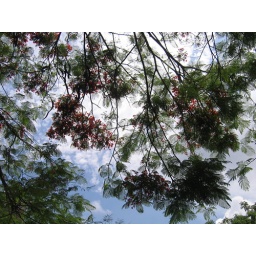
Blue, red and green from below